Agenesis of the corpus callosum

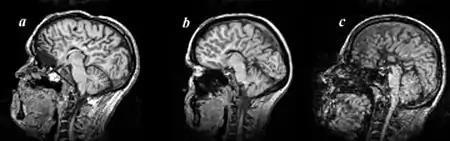
MRI images of three patients in the sagittal plane. A and B: Complete agenesis of the corpus callosum. C: Complete agenesis of both the corpus callosum and the anterior commissure.

Laboratory research has demonstrated that individuals with ACC have difficulty transferring more complex information from one hemisphere to the other. They also have been shown to have some cognitive disabilities (difficulty in complex problem solving) and social difficulties (missing subtle social cues), even when their intelligence quotient is normal. Recent research suggests that specific social difficulties may be a result of impaired face processing. It has also been strongly associated with autism.